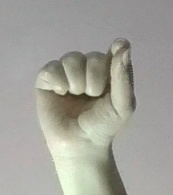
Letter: fa